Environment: real
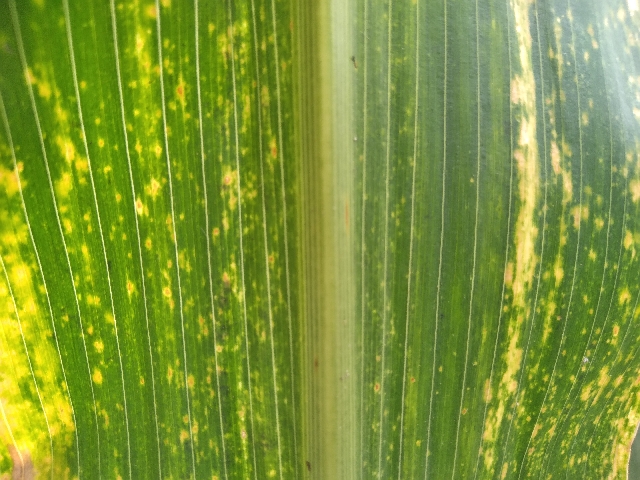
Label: lethal_necrosis